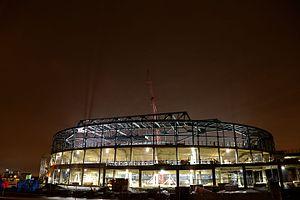
Chantier de construction de la Place Bell à Laval